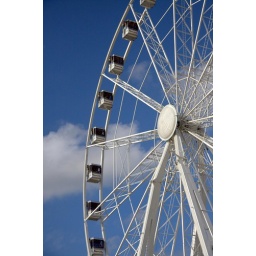
Picture of a Ferris Wheel against a blue sky